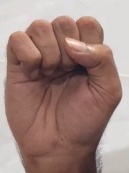
ASL sign: S